Fishing Creek (North Branch Susquehanna River tributary)

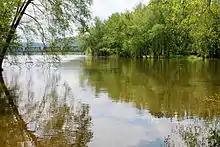
The mouth of Fishing Creek as seen from the Bloomsburg side

Fishing Creek's source is above sea level in Sugarloaf Township, south of State Game Lands Number 13 and Pennsylvania Route 118, where East Branch and West Branch Fishing Creeks of southern Sullivan County meet in northern Columbia County. The creek heads approximately south with a few bends through Sugarloaf Township for about . In the southern part of the township, it turns east for less than a mile and picks up Coles Creekits first named tributary after the confluence of the East and West Branches. It empties into Fishing Creek from the northeast, upstream of its mouth.